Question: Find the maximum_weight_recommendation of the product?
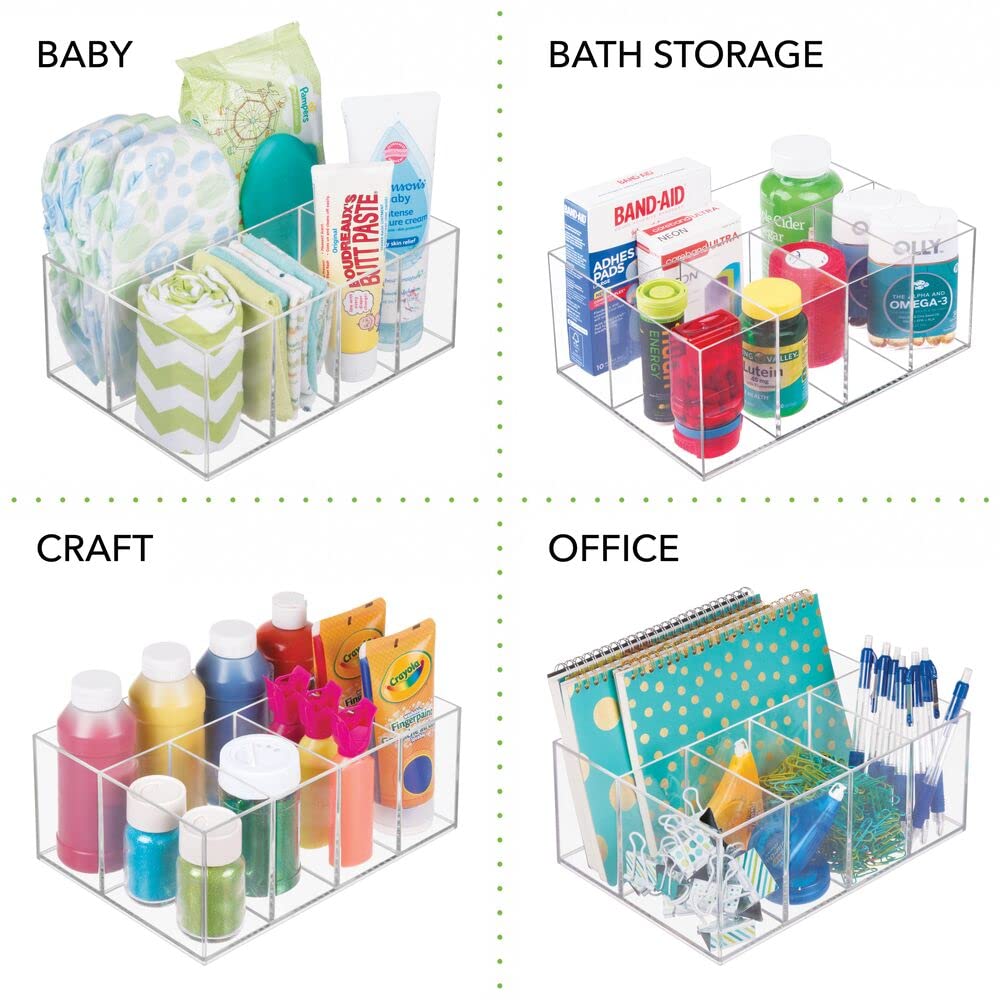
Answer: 45.0 milligram